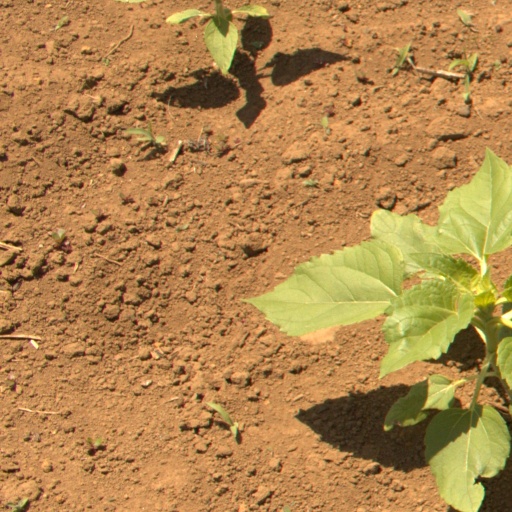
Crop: Jerusalem artichoke